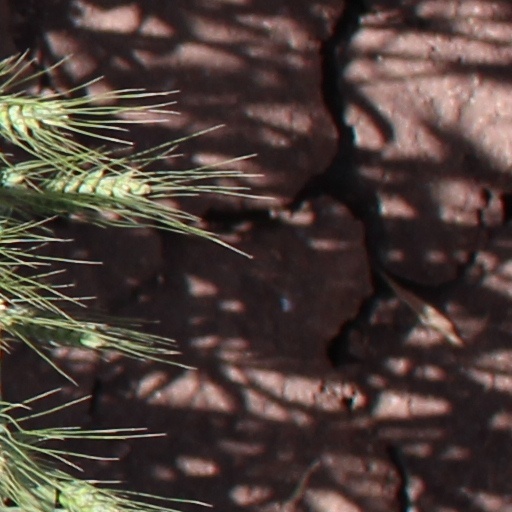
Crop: wheat